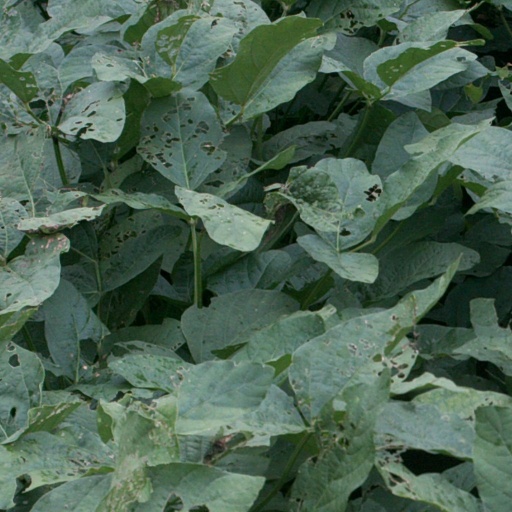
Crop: soybean